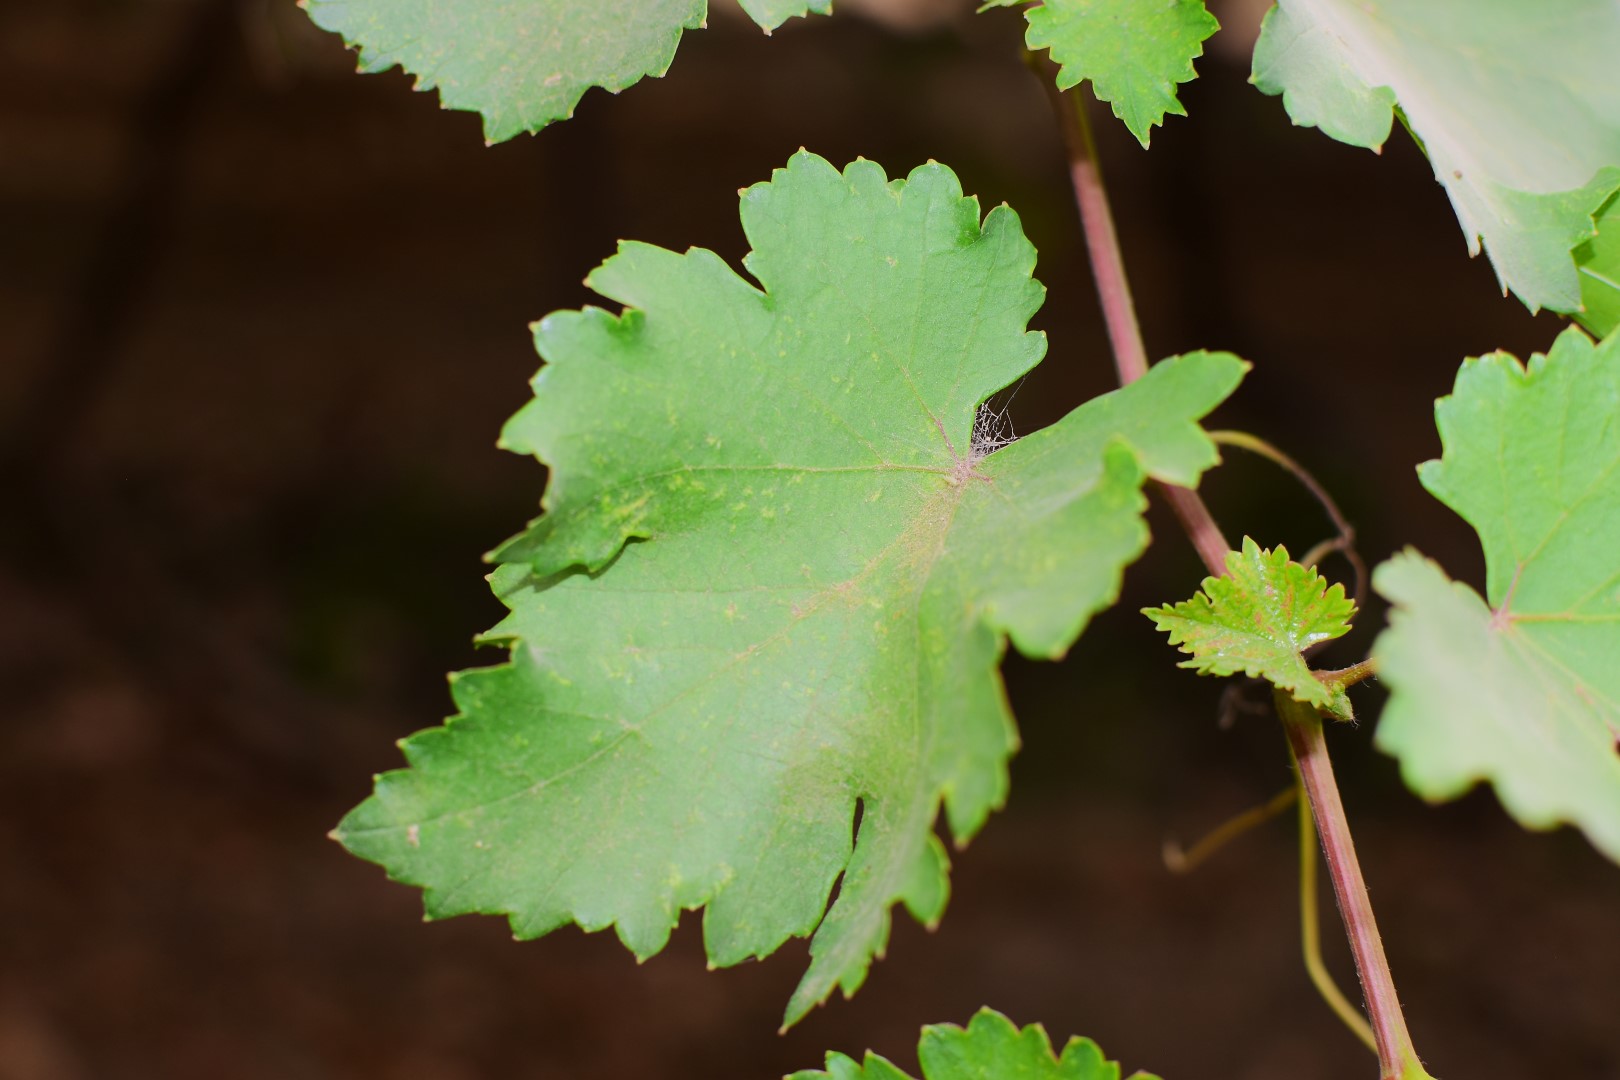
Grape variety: Kamali